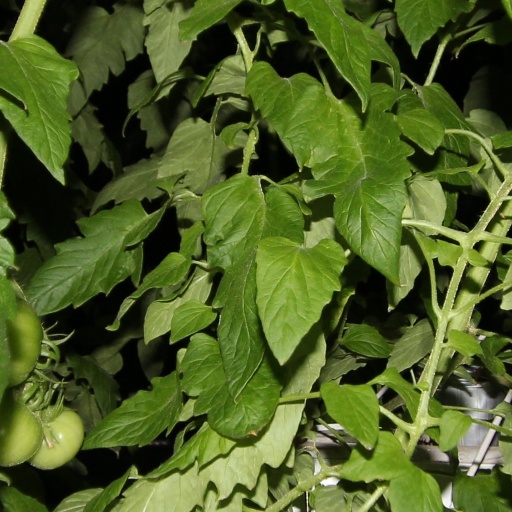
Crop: tomato